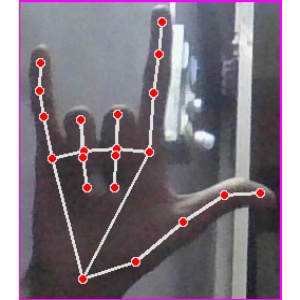
अक्षर: व